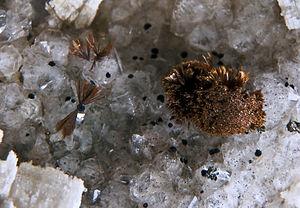
Goethite sur quartz Localité
La goethite est une espèce minérale, variété d'oxyhydroxyde de fer(III), polymorphe α du composé FeO avec des traces de Mn et H₂O. Les cristaux sont relativement rares, striés sur {001}, mais peuvent atteindre 45 cm.
Wawa est une communauté rurale qui dépend du canton de Michipicoten situé dans la province de l'Ontario au Canada. Wawa est situé près du Lac Supérieur et à 220 kilomètres au nord de la ville de Sault-Sainte-Marie.